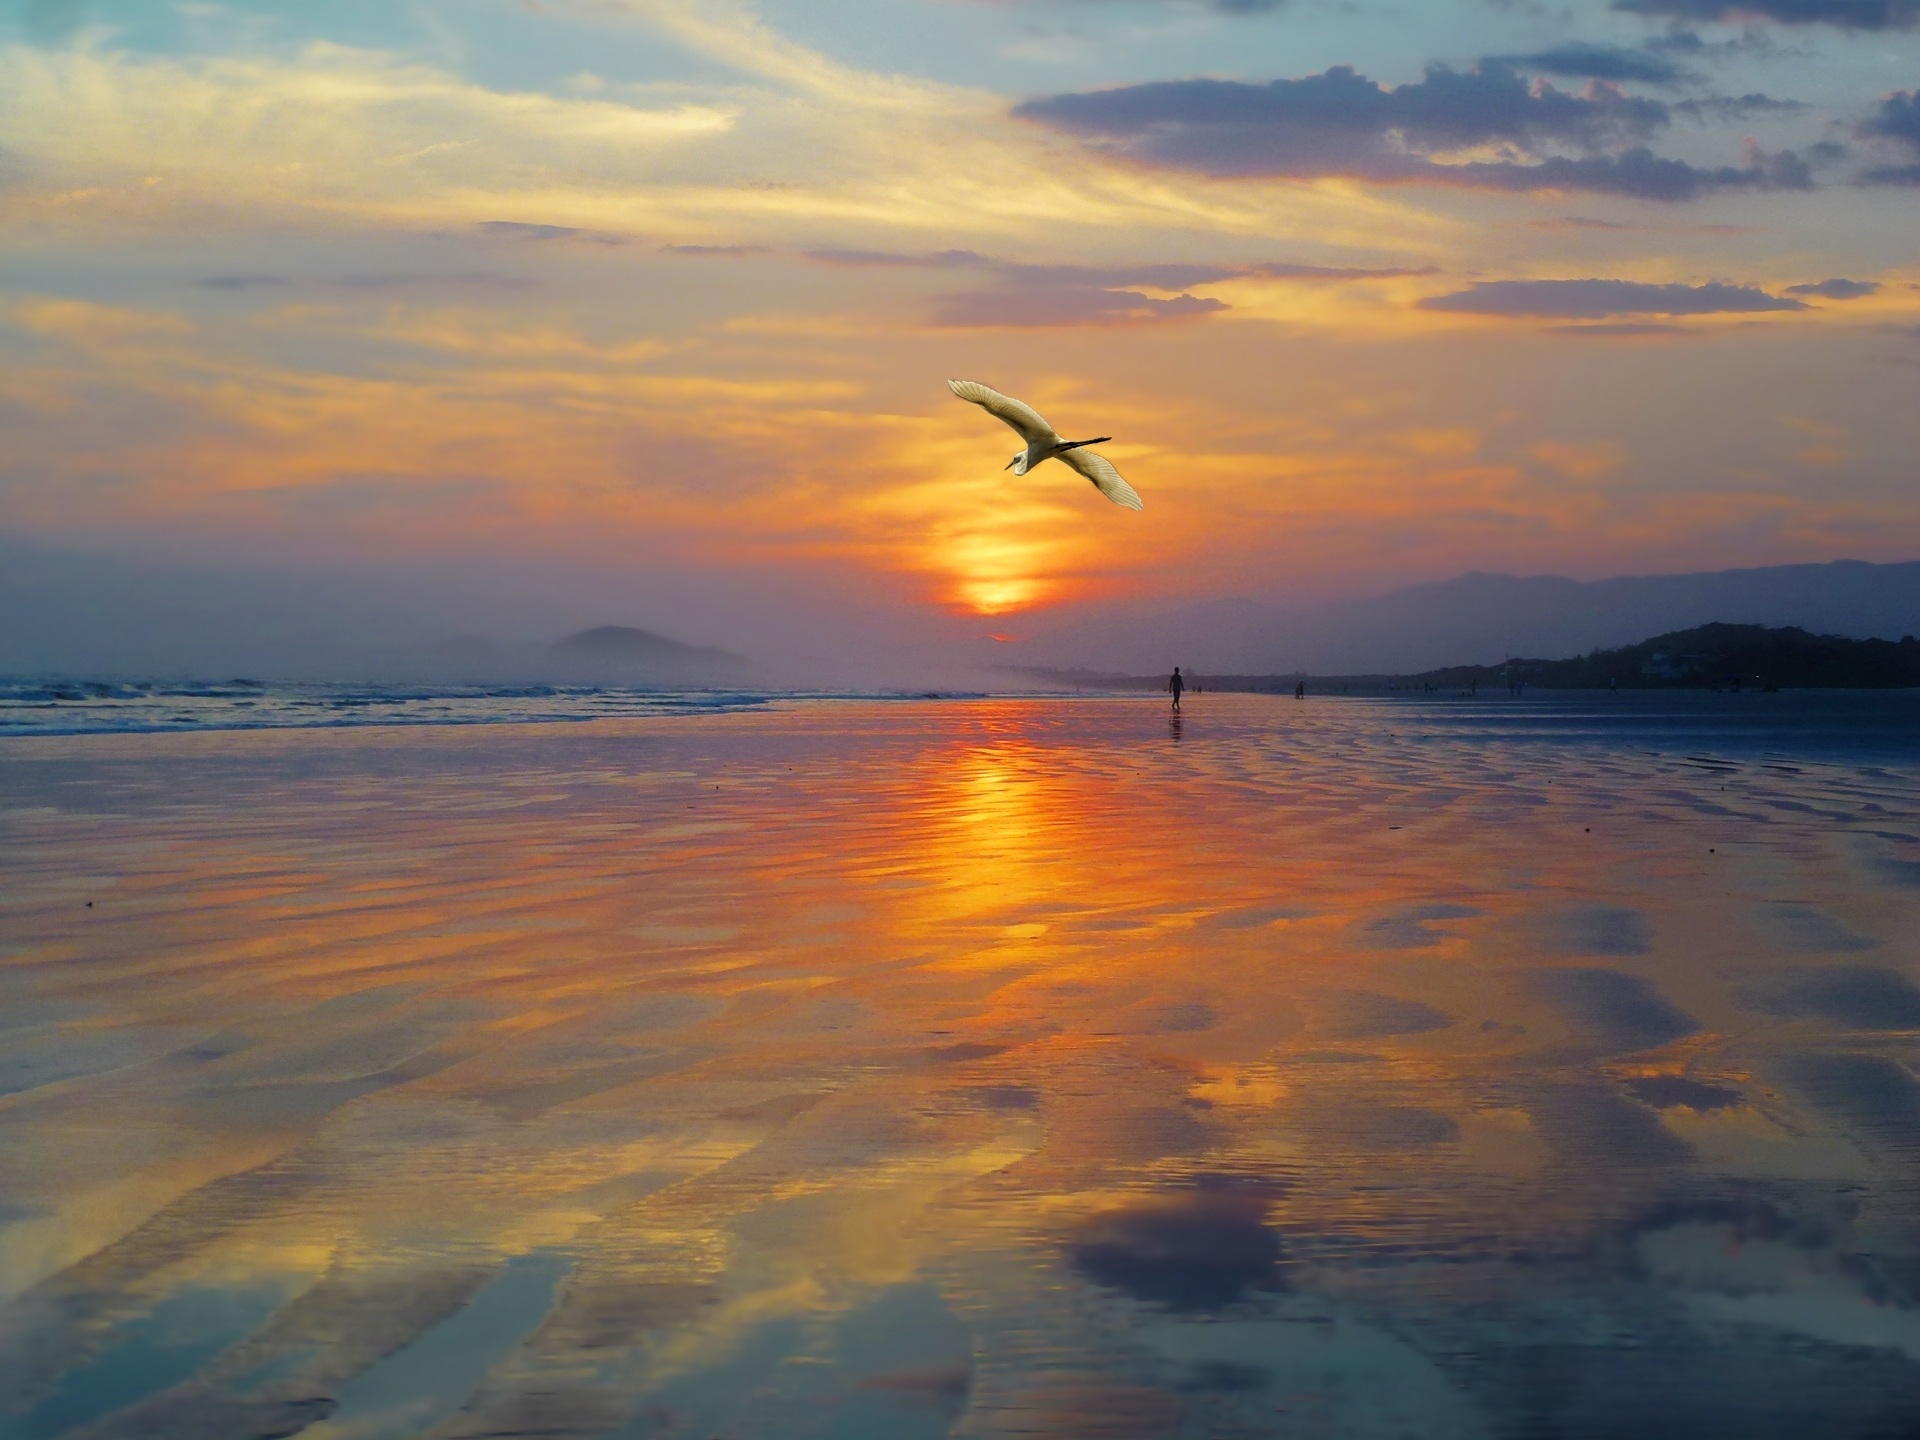
beach, landscape, sea, coast, water, nature, sand, ocean, horizon, bird, light, cloud, sky, sun, sunrise, sunset, sunlight, morning, shore, wave, dawn, seagull, dusk, evening, reflection, island, blue, blue sky, west, clouds, mountains, litoral, sol, brazil, eventide, afterglow, beira mar, against light, finale, wind wave